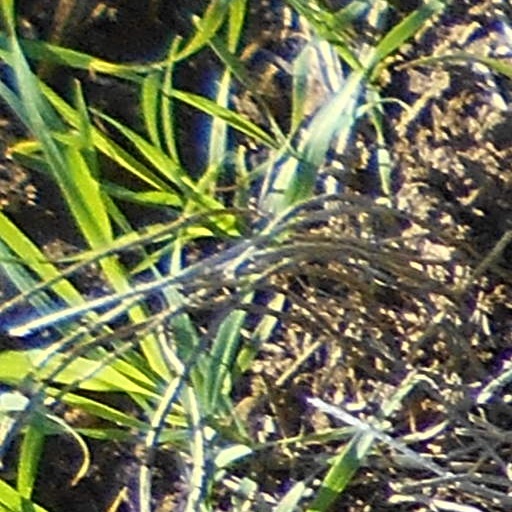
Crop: wheat